0-10-0

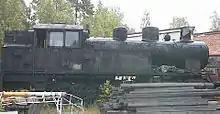
VR Class Vr3 no. 753, stored at Haapamäki in Finland

The VR Class Vr3 0-10-0T was numbered in the range from 752 to 756 and nicknamed "Rooster". The first locomotive was ordered in 1924 from Hanomag in Germany. No. 755 is stored at the Finnish Railway Museum.